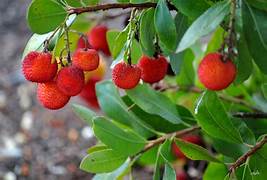
Label: Strawberry